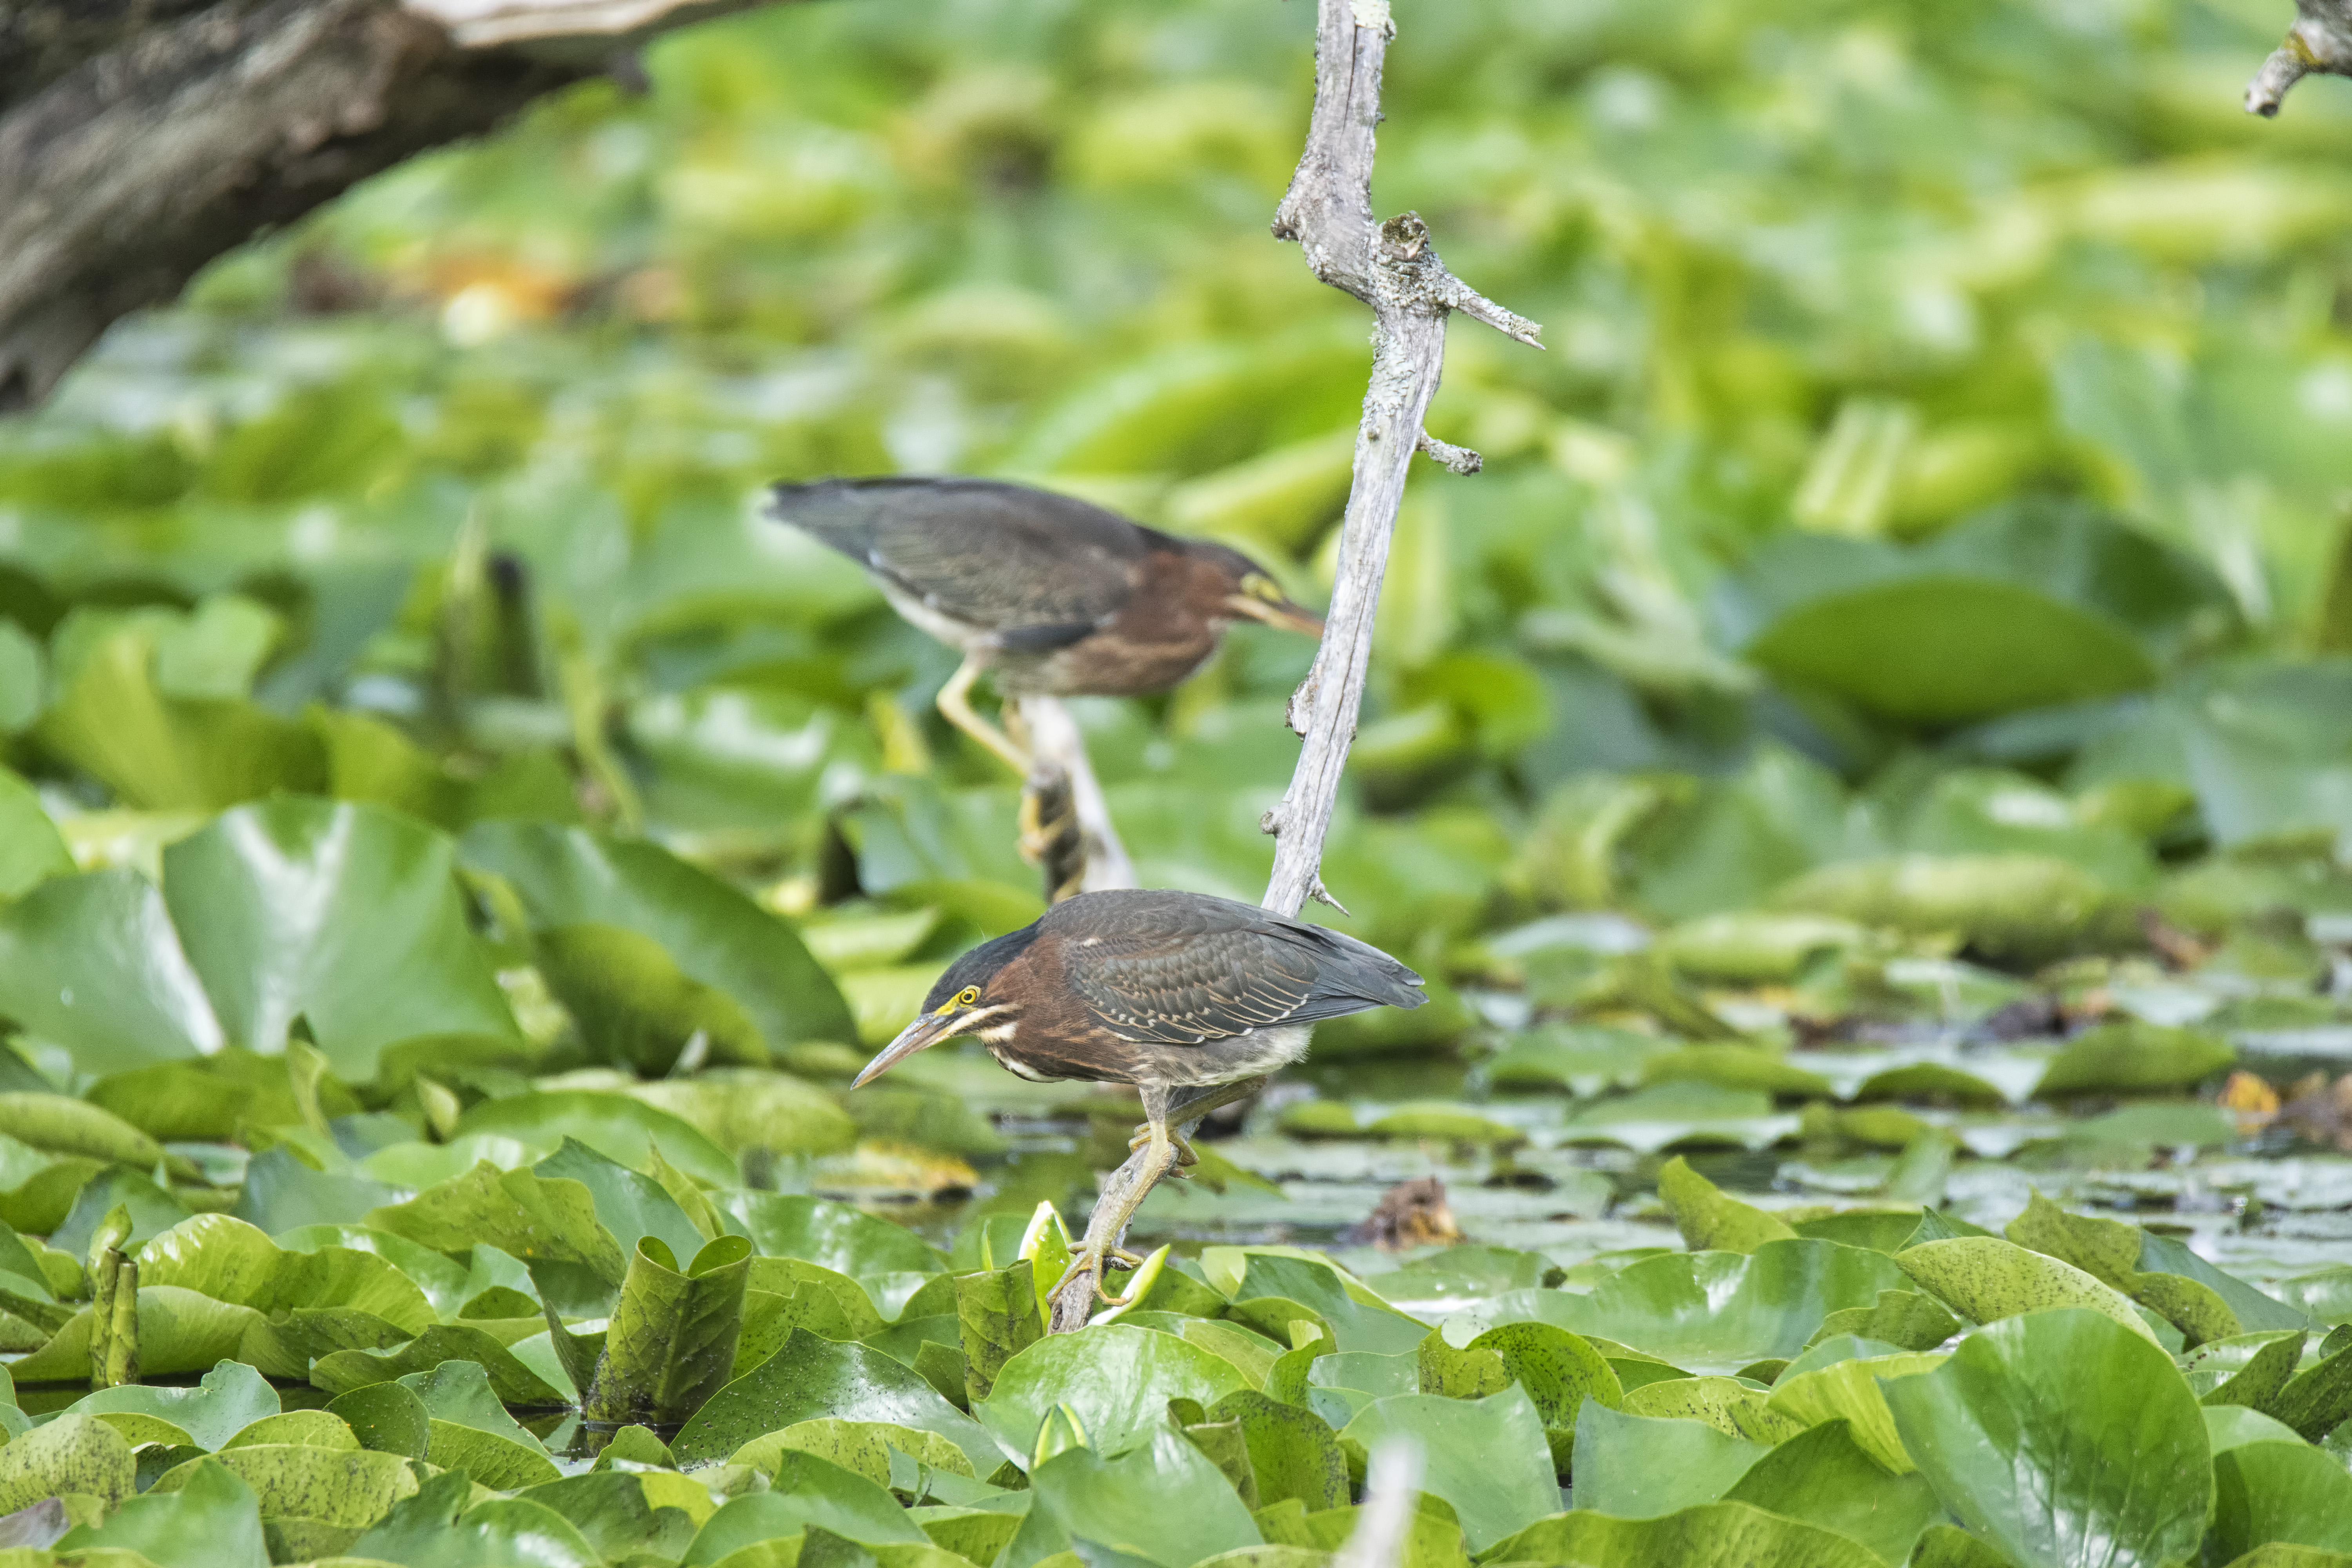
nature, branch, bird, leaf, flower, wildlife, green, botany, garden, flora, fauna, canada, vert, sparrow, quebec, habitat, heron, sherbrooke, oiseau, perching bird